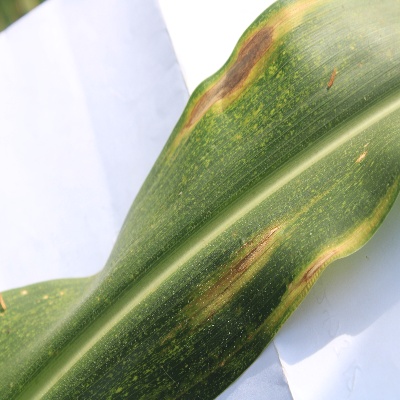
Crop: Maize
Condition: leaf blight